Zoltán Stieber

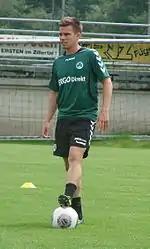
Stieber training with Greuther Fürth

Stieber trained with Blackpool for a short period and was also offered a trial by Norwich City. However, he decided to join TuS Koblenz on 29 January 2009 after a successful trial signing a 2.5-year contract until 30 June 2011.